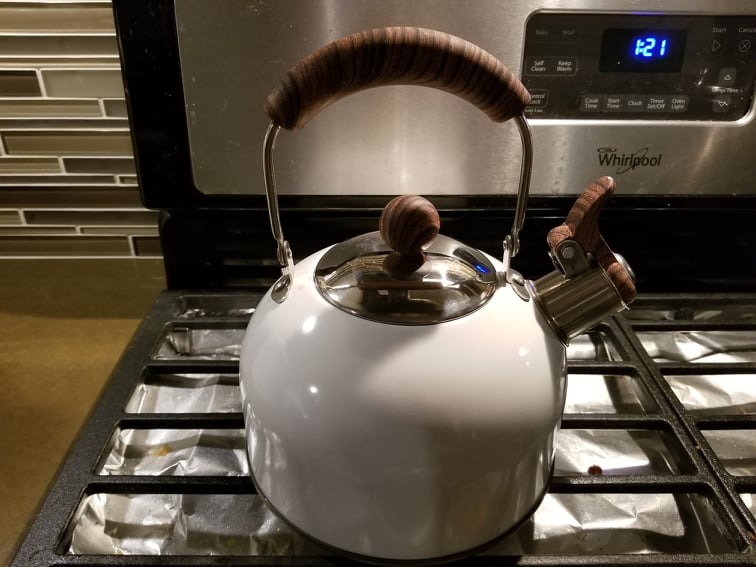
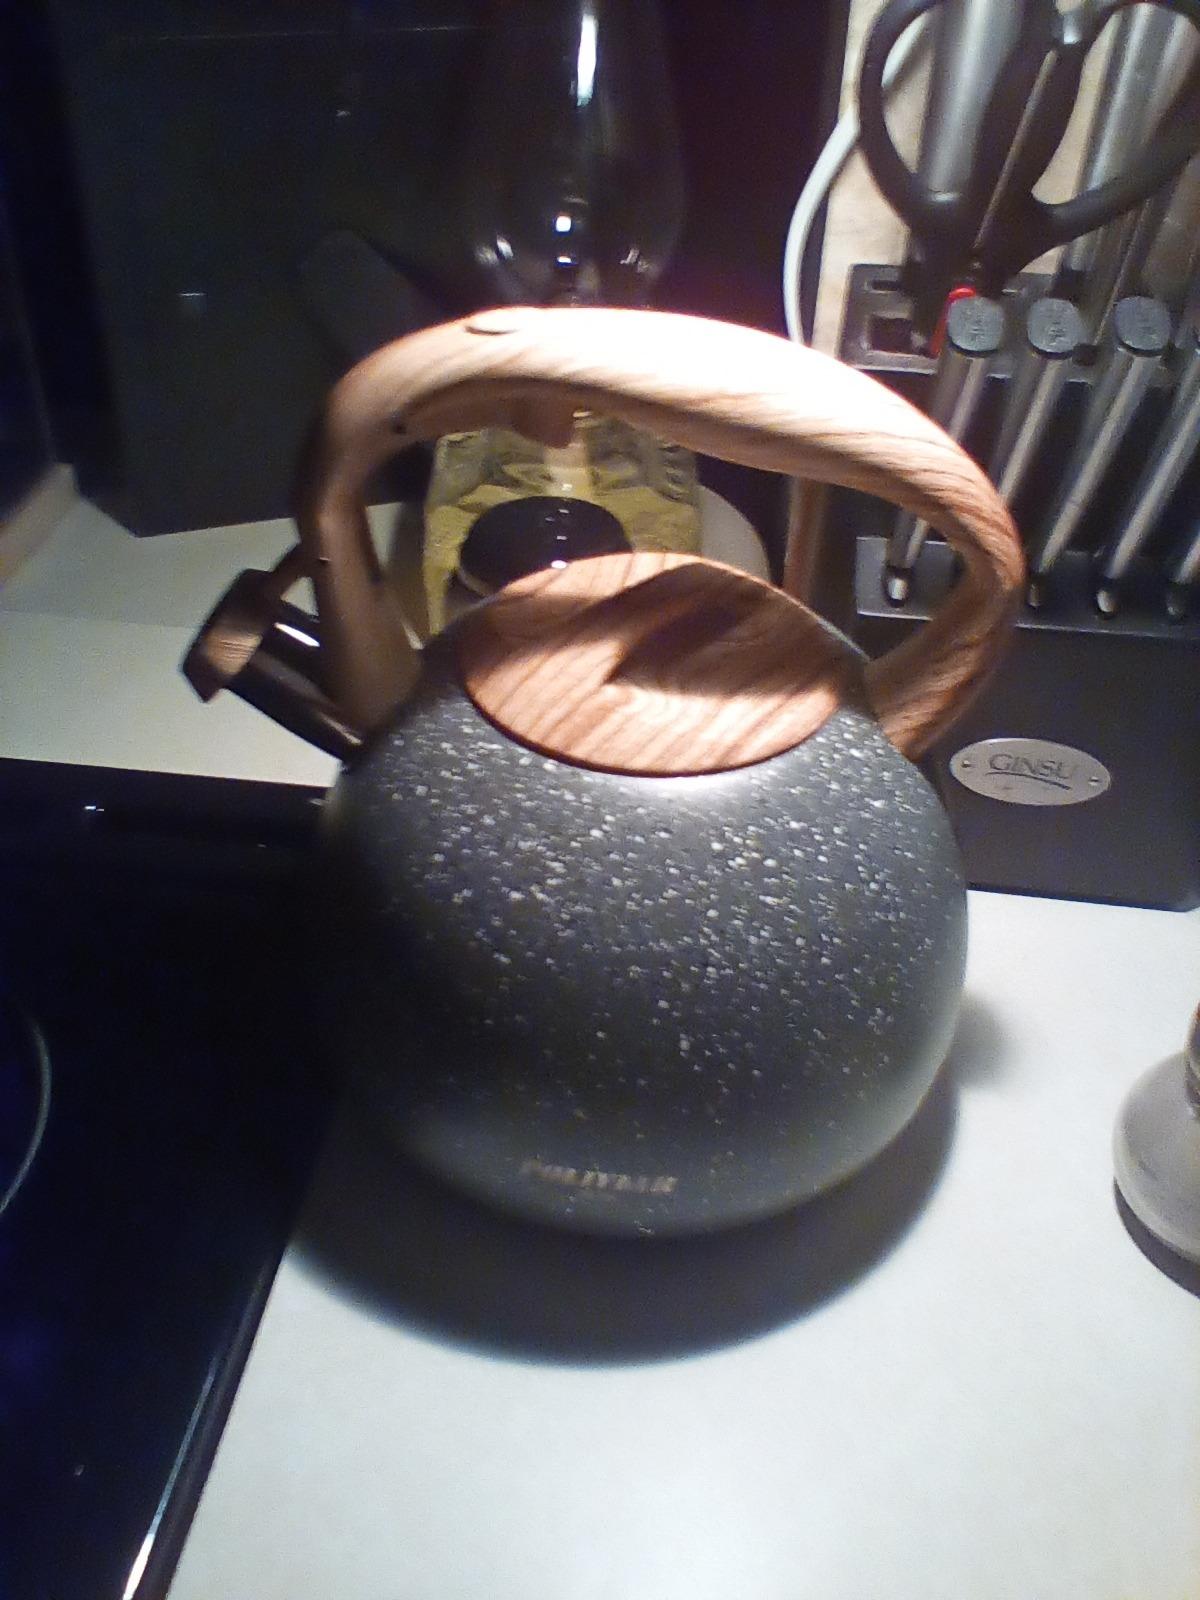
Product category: items_kettle
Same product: no